Mimasaka-Kamo Station

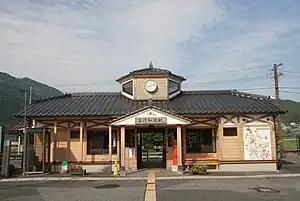
Mimasaka-Kamo Station, June 2009

Mimasaka-Kamo Station is served by the Inbi Line, and is located 55.8 kilometers from the southern terminus of the line at .